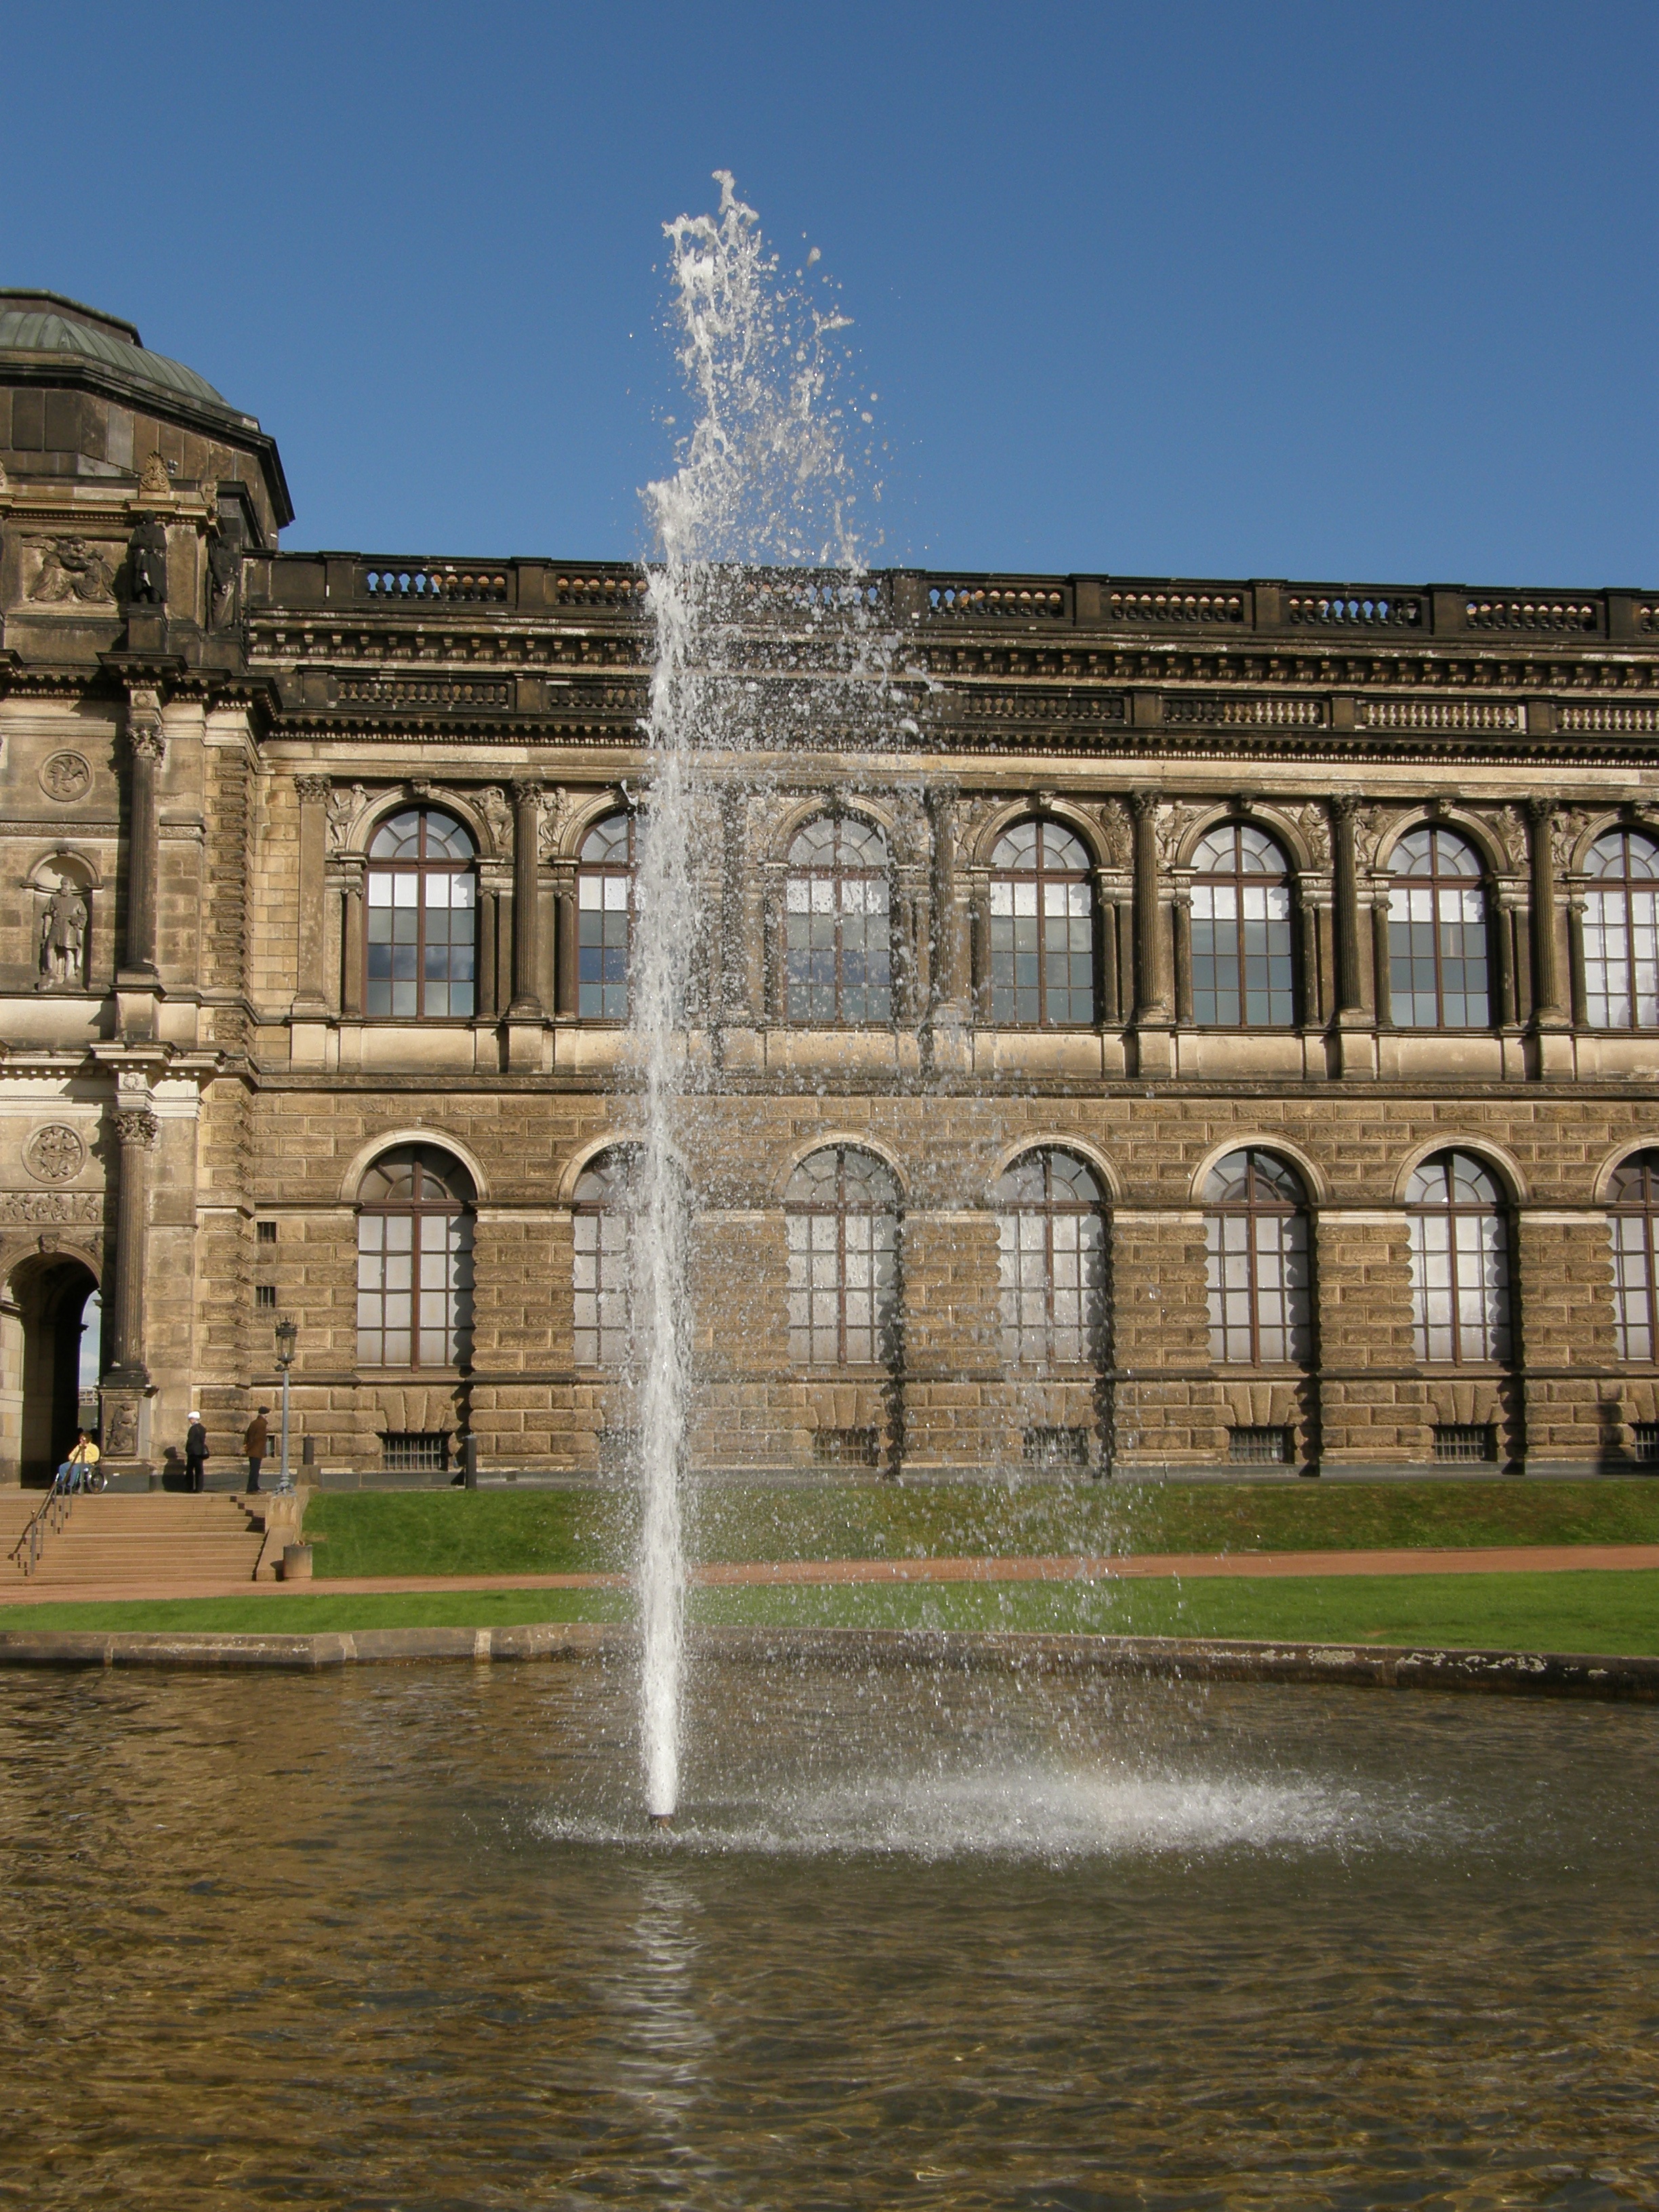
architecture, building, chateau, palace, reflection, landmark, facade, waterway, places of interest, fountain, culture, estate, historically, water feature, stately home, zwinger dresden